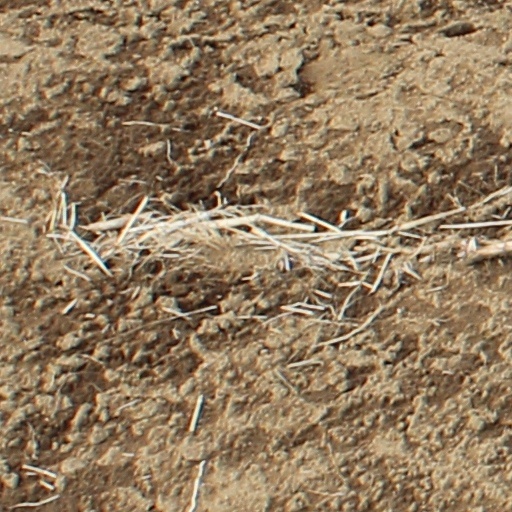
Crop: wheat